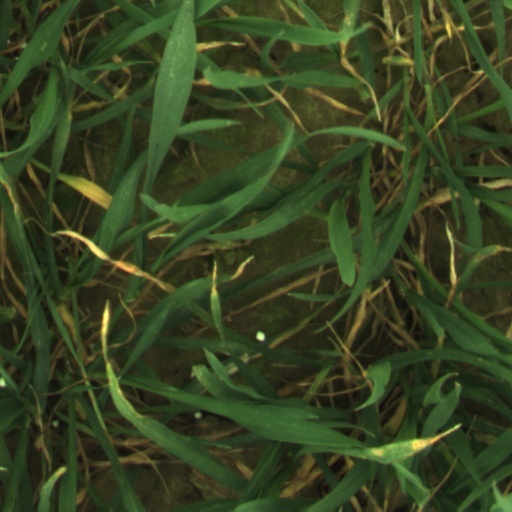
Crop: wheat